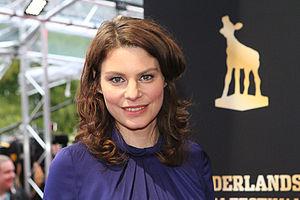
Rifka Lodeizen, née le 16 octobre 1972 à Amsterdam, est une actrice et scénariste néerlandaise.